Japan National Route 101

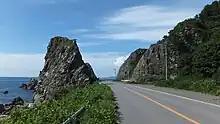
National Route 101 along the Sea of Japan coast in Fukaura, Aomori.

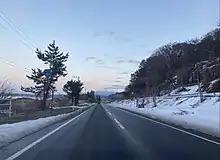
Twilight along National Route 101 with Mount Iwaki in the background

National Route 101 begins in central Aomori at the northern terminus of National Route 7 in front of Aoimori Park. The two national highways run parallel or concurrently all the way from Aomori to National Route 101's southern terminus in the city of Akita; however in the former town of Namioka, National Route 101 leaves National Route 7. It heads west, passing through the cities of Goshogawara and Tsugaru, until it meets the Sea of Japan coastline in the town of Ajigasawa. From there it travels along the western coast of Aomori and Akita prefectures, paralleling the more inland National Route 7. Overall, the highway has a total length of .